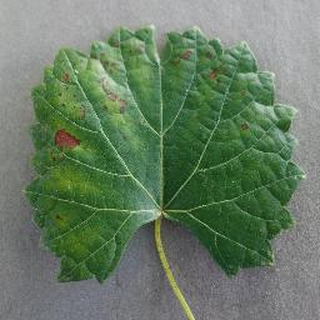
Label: grape_esca_black_measles